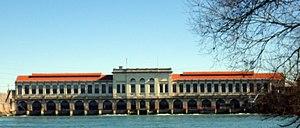
Vu de la Centrale hydroélectrique de Cusset en aval du canal de jonage
L'usine hydroélectrique de Cusset est une usine de production d'électricité associée à un barrage français situé sur le canal de Jonage entre les communes de Villeurbanne et de Vaulx-en-Velin.
L'histoire du pays du Velin, plaine du Bas Dauphiné située sur la rive gauche du Rhône, est marquée par la proximité de la métropole lyonnaise avec laquelle il a entretenu des relations changeantes au cours des siècles. C'est par elle qu'il a été intégré dans le monde gallo-romain et dans la chrétienté. Ce voisinage explique les convoitises qui ont opposé les Dauphins à la Maison de Savoie au Moyen Âge pour sa possession. Après cinq siècles de relégation, depuis la Révolution industrielle au XIXᵉ siècle, son territoire a été annexé par la métropole lyonnaise à laquelle il offrait les plus larges possibilités de développement. Hautement urbanisé et industrialisé depuis le XIXᵉ siècle, l'espace naturel a progressivement été remplacé, et l'identité quasiment effacée.